Roderick McDonald (basketball)

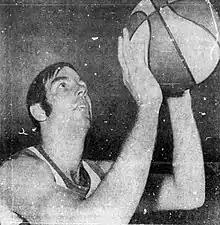
McDonald, circa 1970

Roderick McDonald (April 9, 1945 – January 17, 2015) was an American professional basketball player. McDonald was born in Jacksonville, Florida. He spent his early childhood in Japan, New York and Panama. He graduated from Cloverpark High School in 1963.